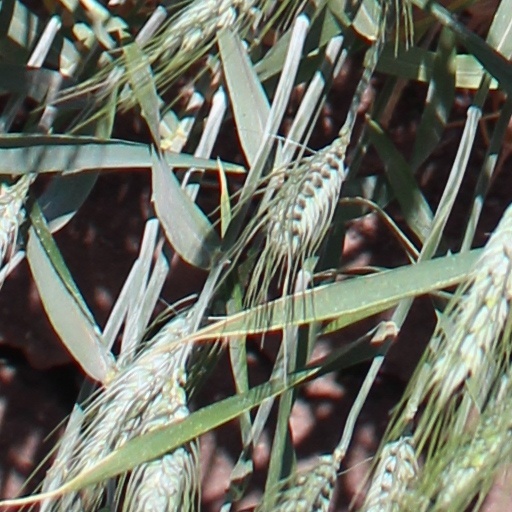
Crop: wheat